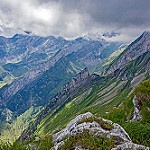
Label: mountain